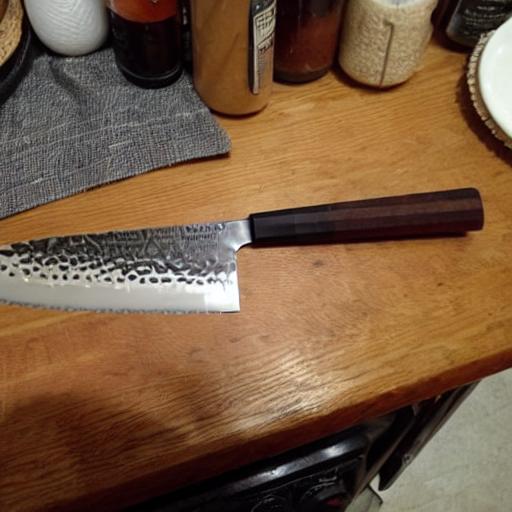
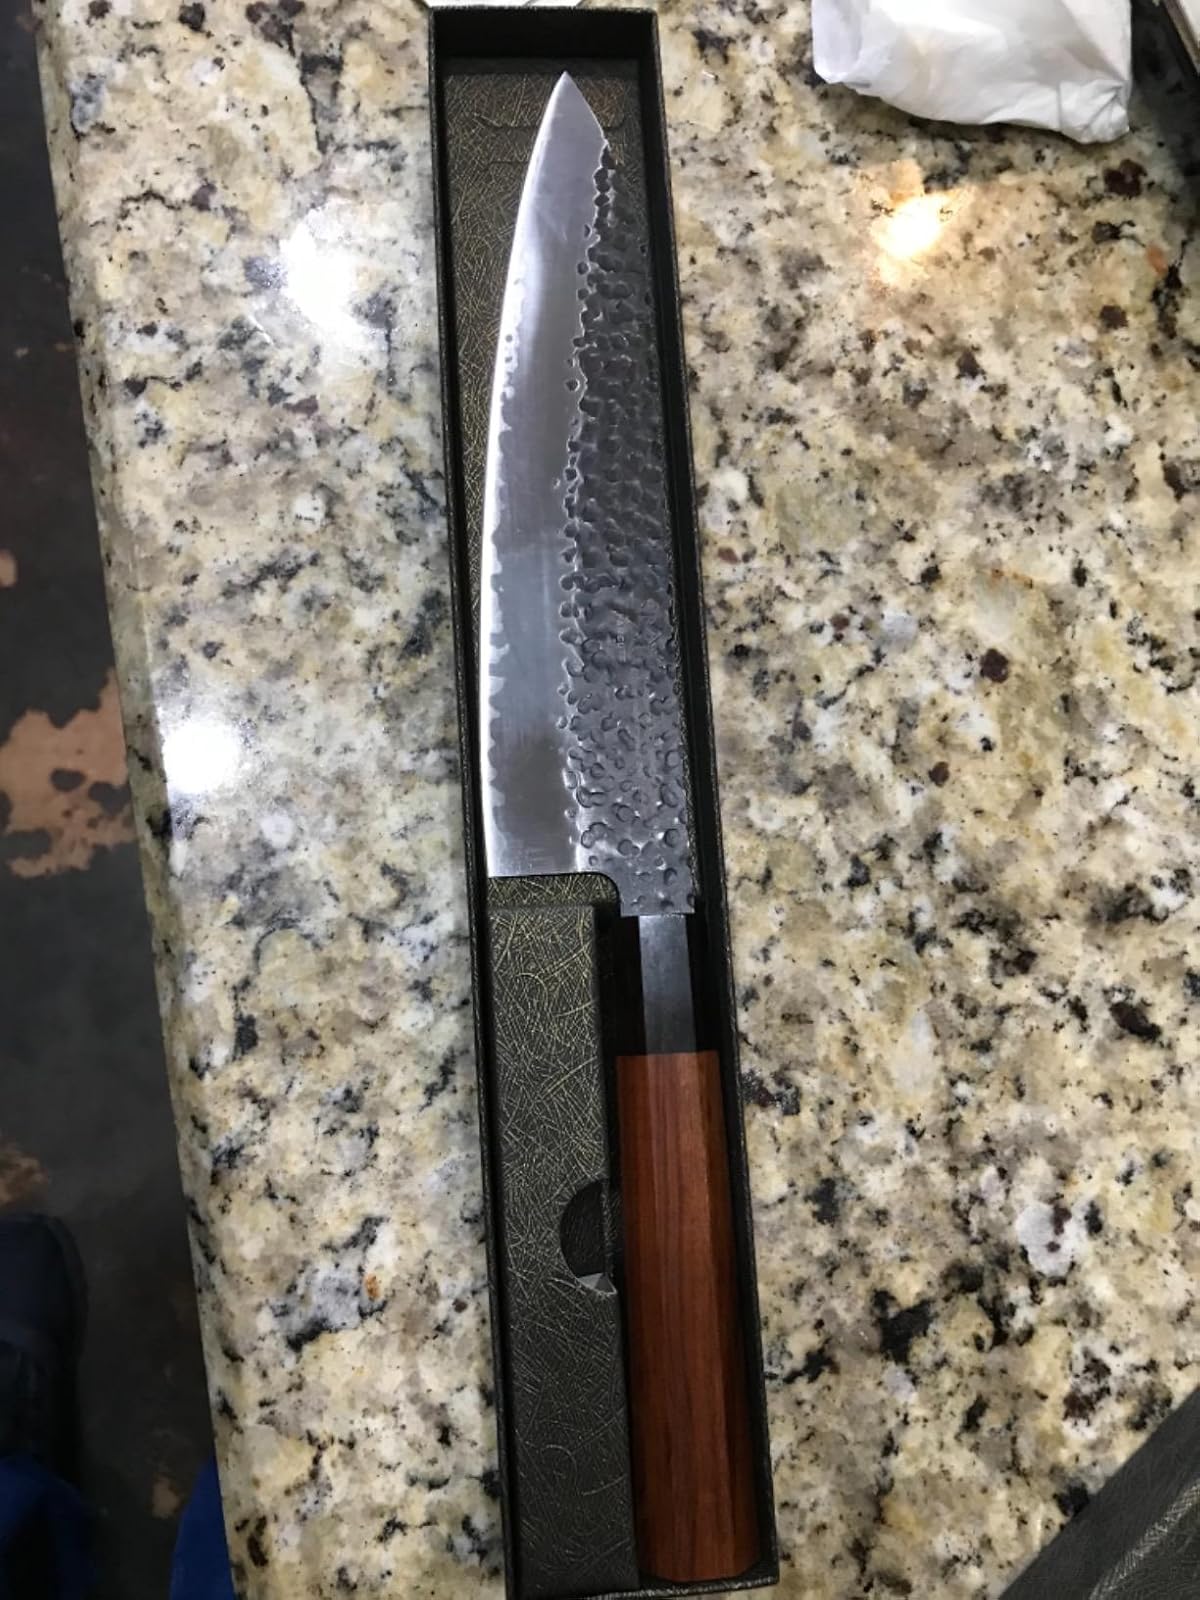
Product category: items_knife
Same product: no